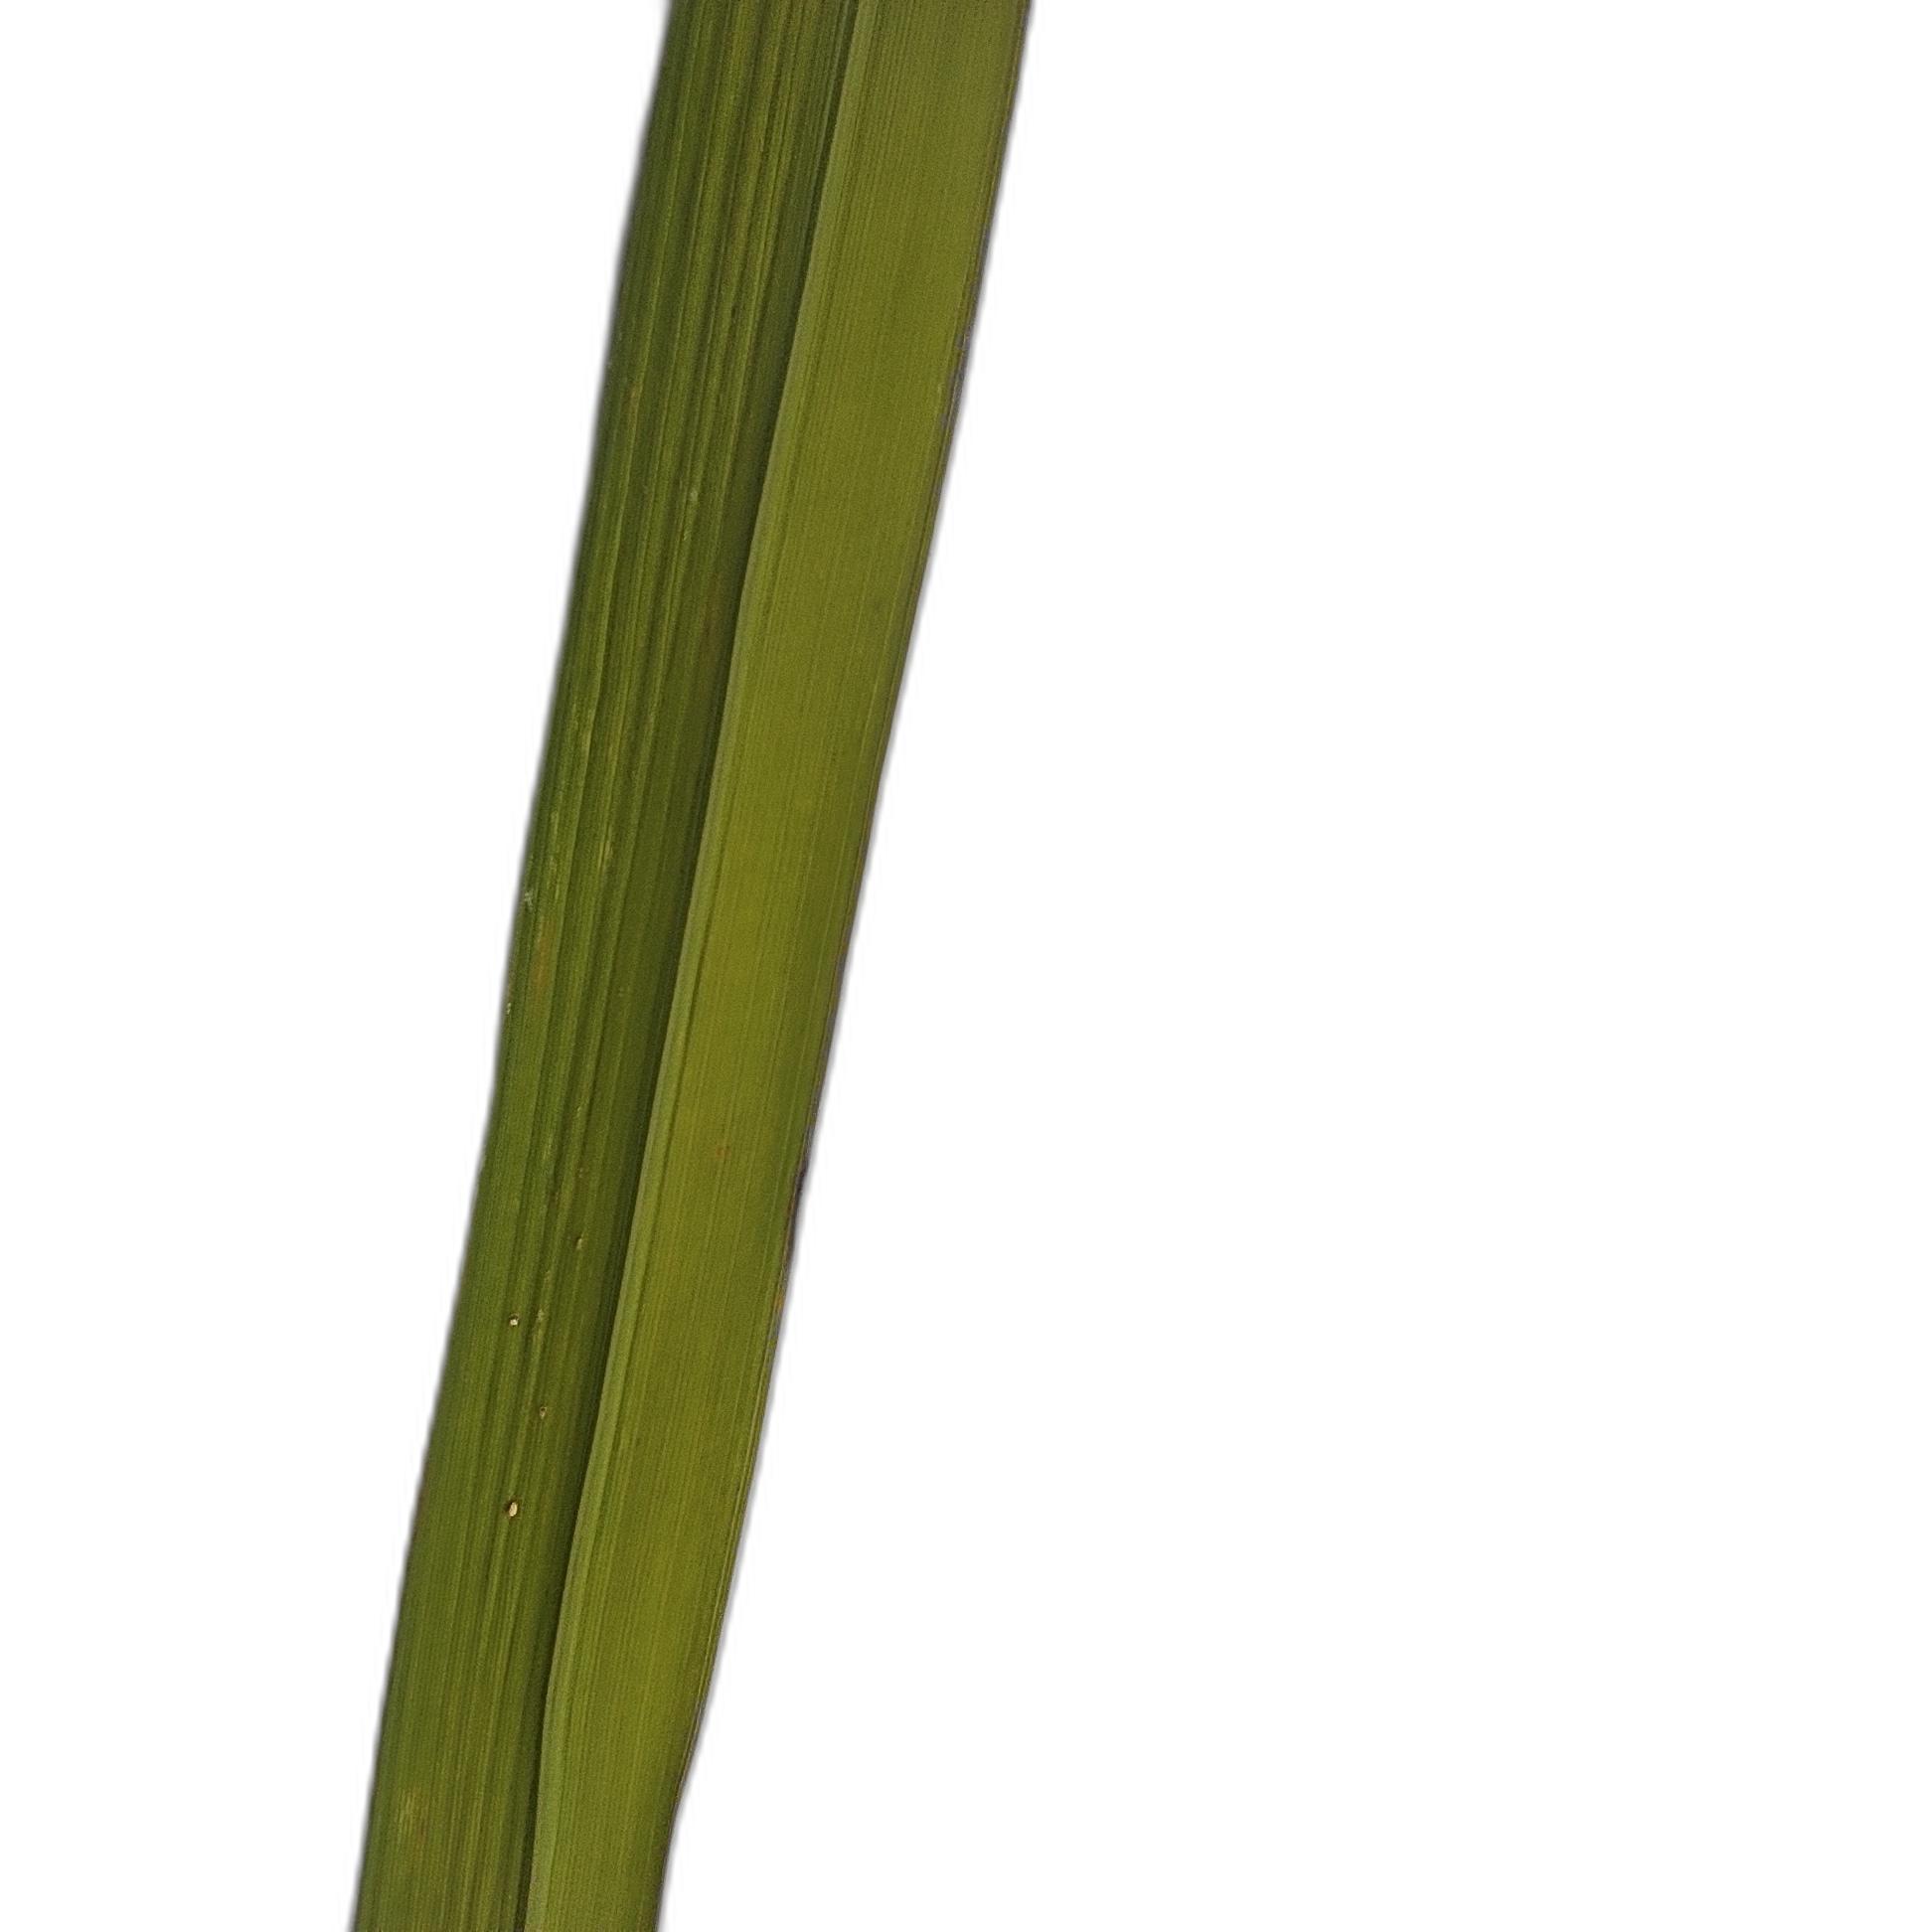
Label: Healthy